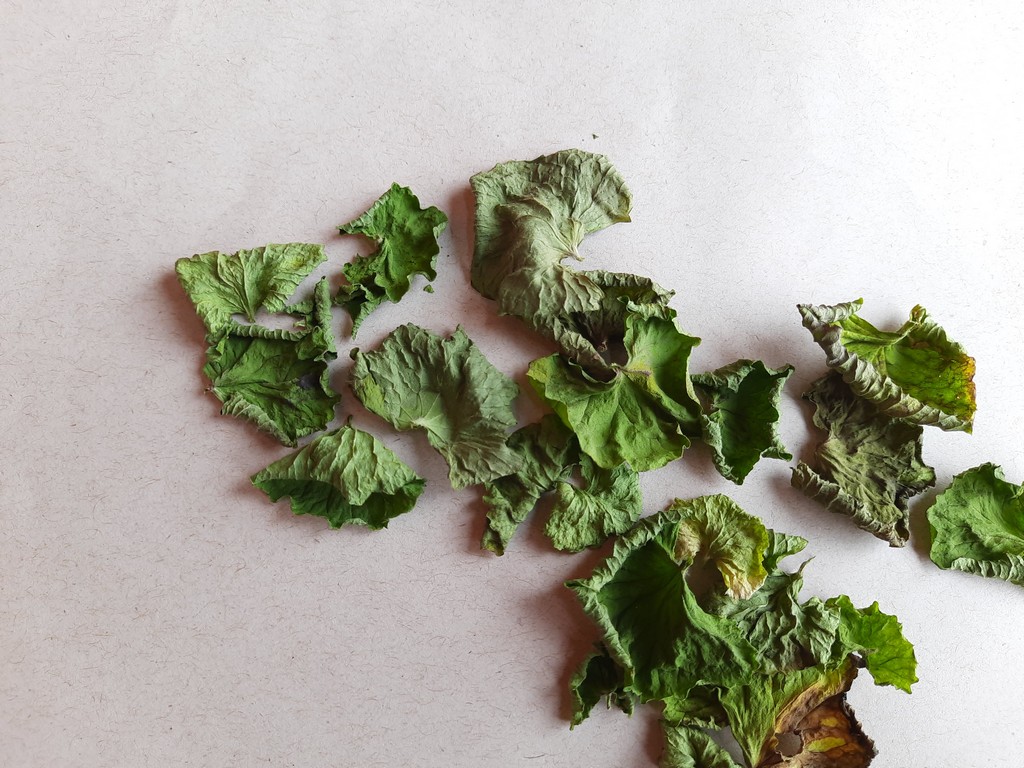
Label: Dried